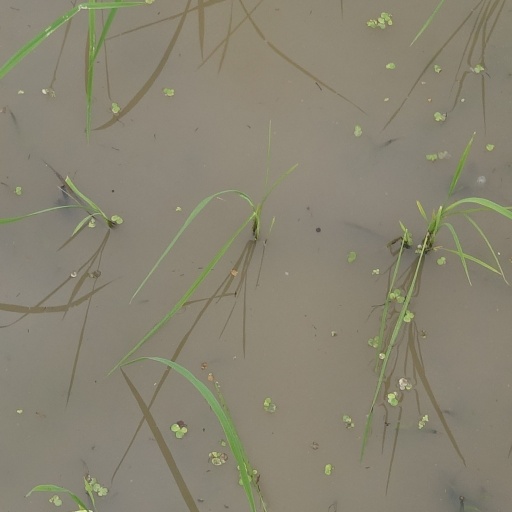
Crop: rice